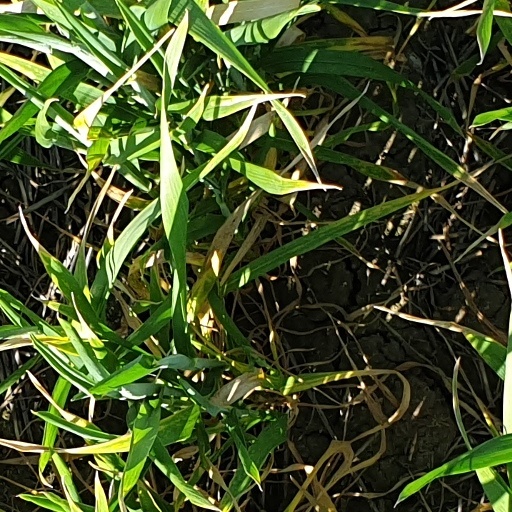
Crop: wheat